Cain Southernwood

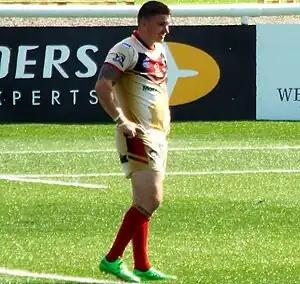
Southernwood in action for Batley

On Friday 26 September 2014, Southernwood signed a contract with Batley to play for the club beginning in 2015.